Final Fantasy VII Remake

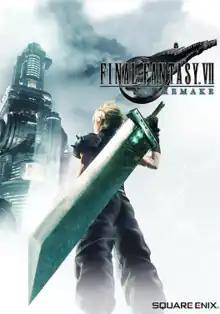
Cover art, featuring the game's protagonist Cloud Strife

is a 2020 action role-playing game developed and published by Square Enix for the PlayStation 4. It is the first in a planned trilogy of games remaking Square's "Final Fantasy VII" (1997), originally released for the PlayStation. An enhanced version, was released for PlayStation 5 and Windows in 2021, and will be released for the Nintendo Switch 2 and Xbox Series X/S in Q4 2025.